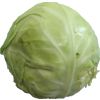
Label: white_cabbage